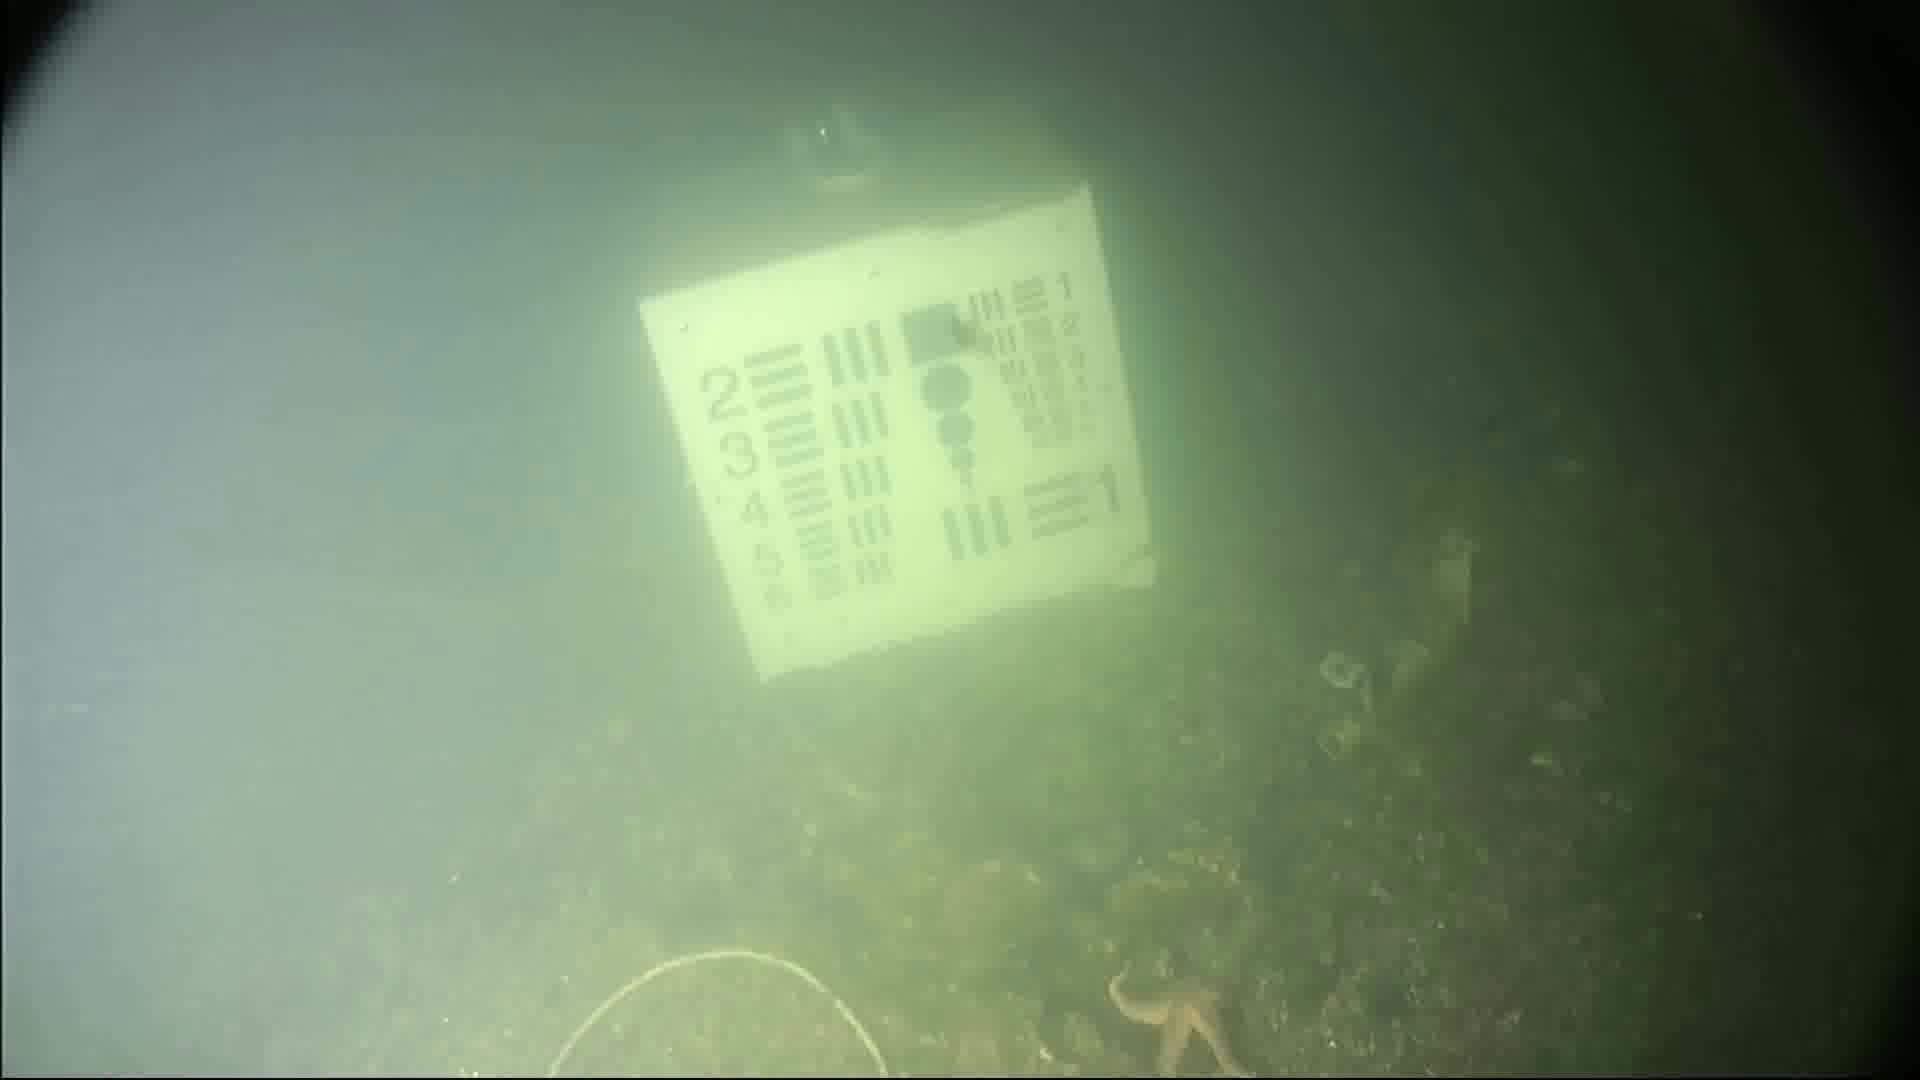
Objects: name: starfish